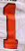
Number: 1